Roman Dacia

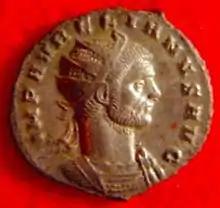
Emperor Aurelian (270–275)

Evidence concerning the continued existence of a native Dacian population within Roman Dacia is not as apparent as that of Germans, Celts, Thracians, or Illyrians in other provinces. There is relatively poor documentation surrounding the existence of native or indigenous Dacians in the Roman towns that were established after Dacia's incorporation into the empire.